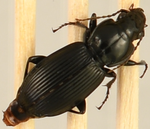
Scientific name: Pterostichus novus
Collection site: Steigerwaldt-Chequamegon NEON (STEI), plot STEI_003